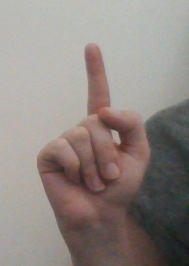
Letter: bb